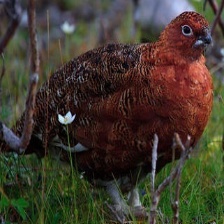
Species: WILLOW PTARMIGAN
Scientific name: LAGOPUS LAGOPUS